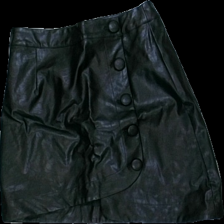
View: front
Type: Skirt
Category: Ladies
Brand: Glamorous
Colors: Black
Material: 60% polyester 40% bomull
Pattern: Other
Cut: Tight
Size: 38
Season: Summer
Price range: 100-150
Recommended usage: Reuse
Description: skinn kjol med knappar